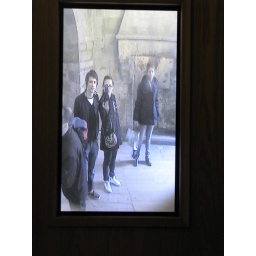
me n ko. our reflection in the mirror in prisoner's tower in tower bridge